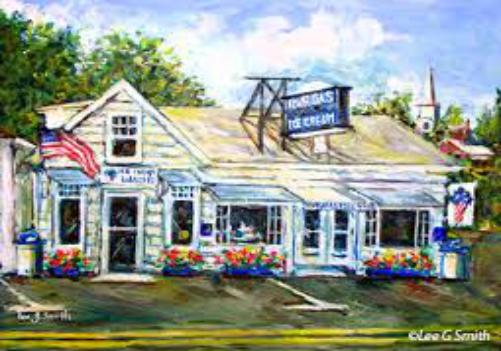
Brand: Four Seas Ice Cream
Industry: Food